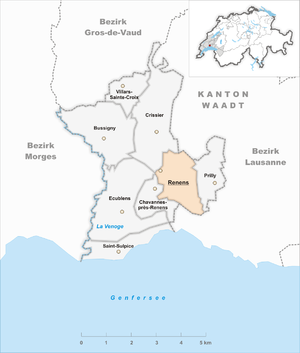
Renens est une commune suisse du canton de Vaud, située dans le district de l'Ouest lausannois.